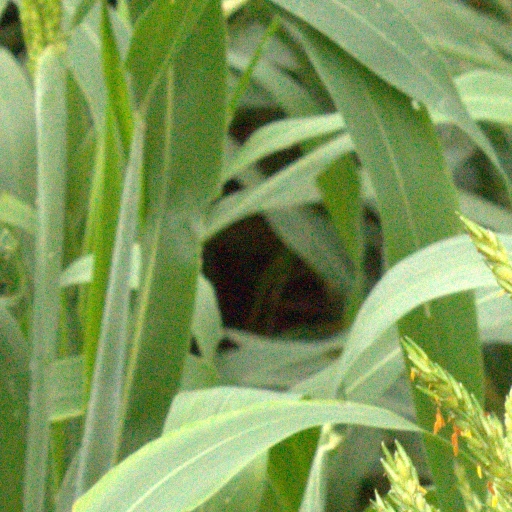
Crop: sorghum